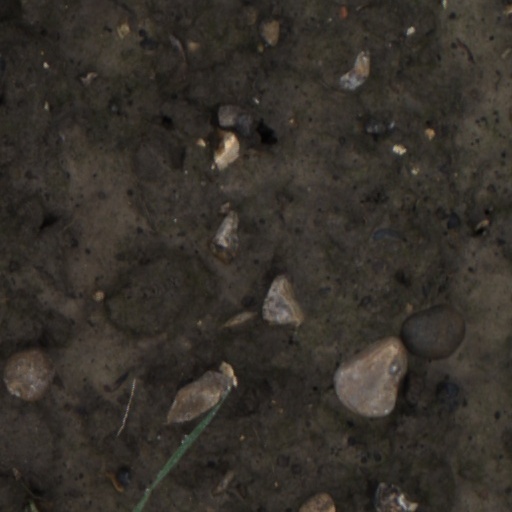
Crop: wheat